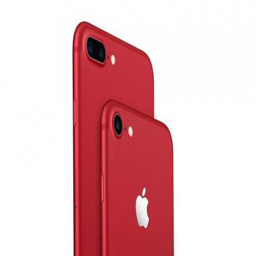
while on the major side , the competition on the market of operating system software - running smartphones is much stronger .